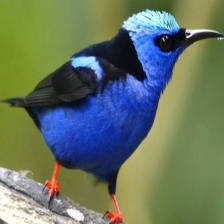
Species: RED LEGGED HONEYCREEPER
Scientific name: CYANERPES CYANEUS